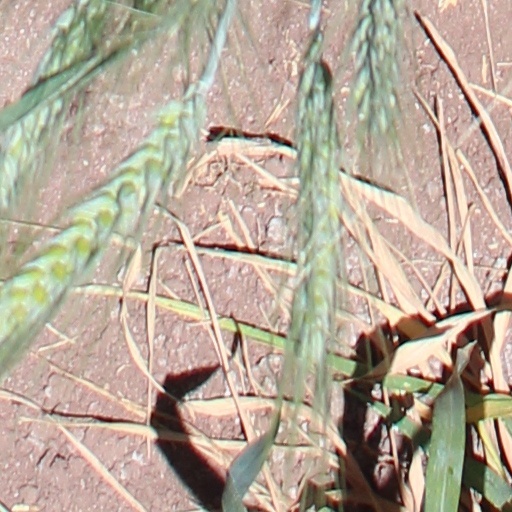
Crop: wheat